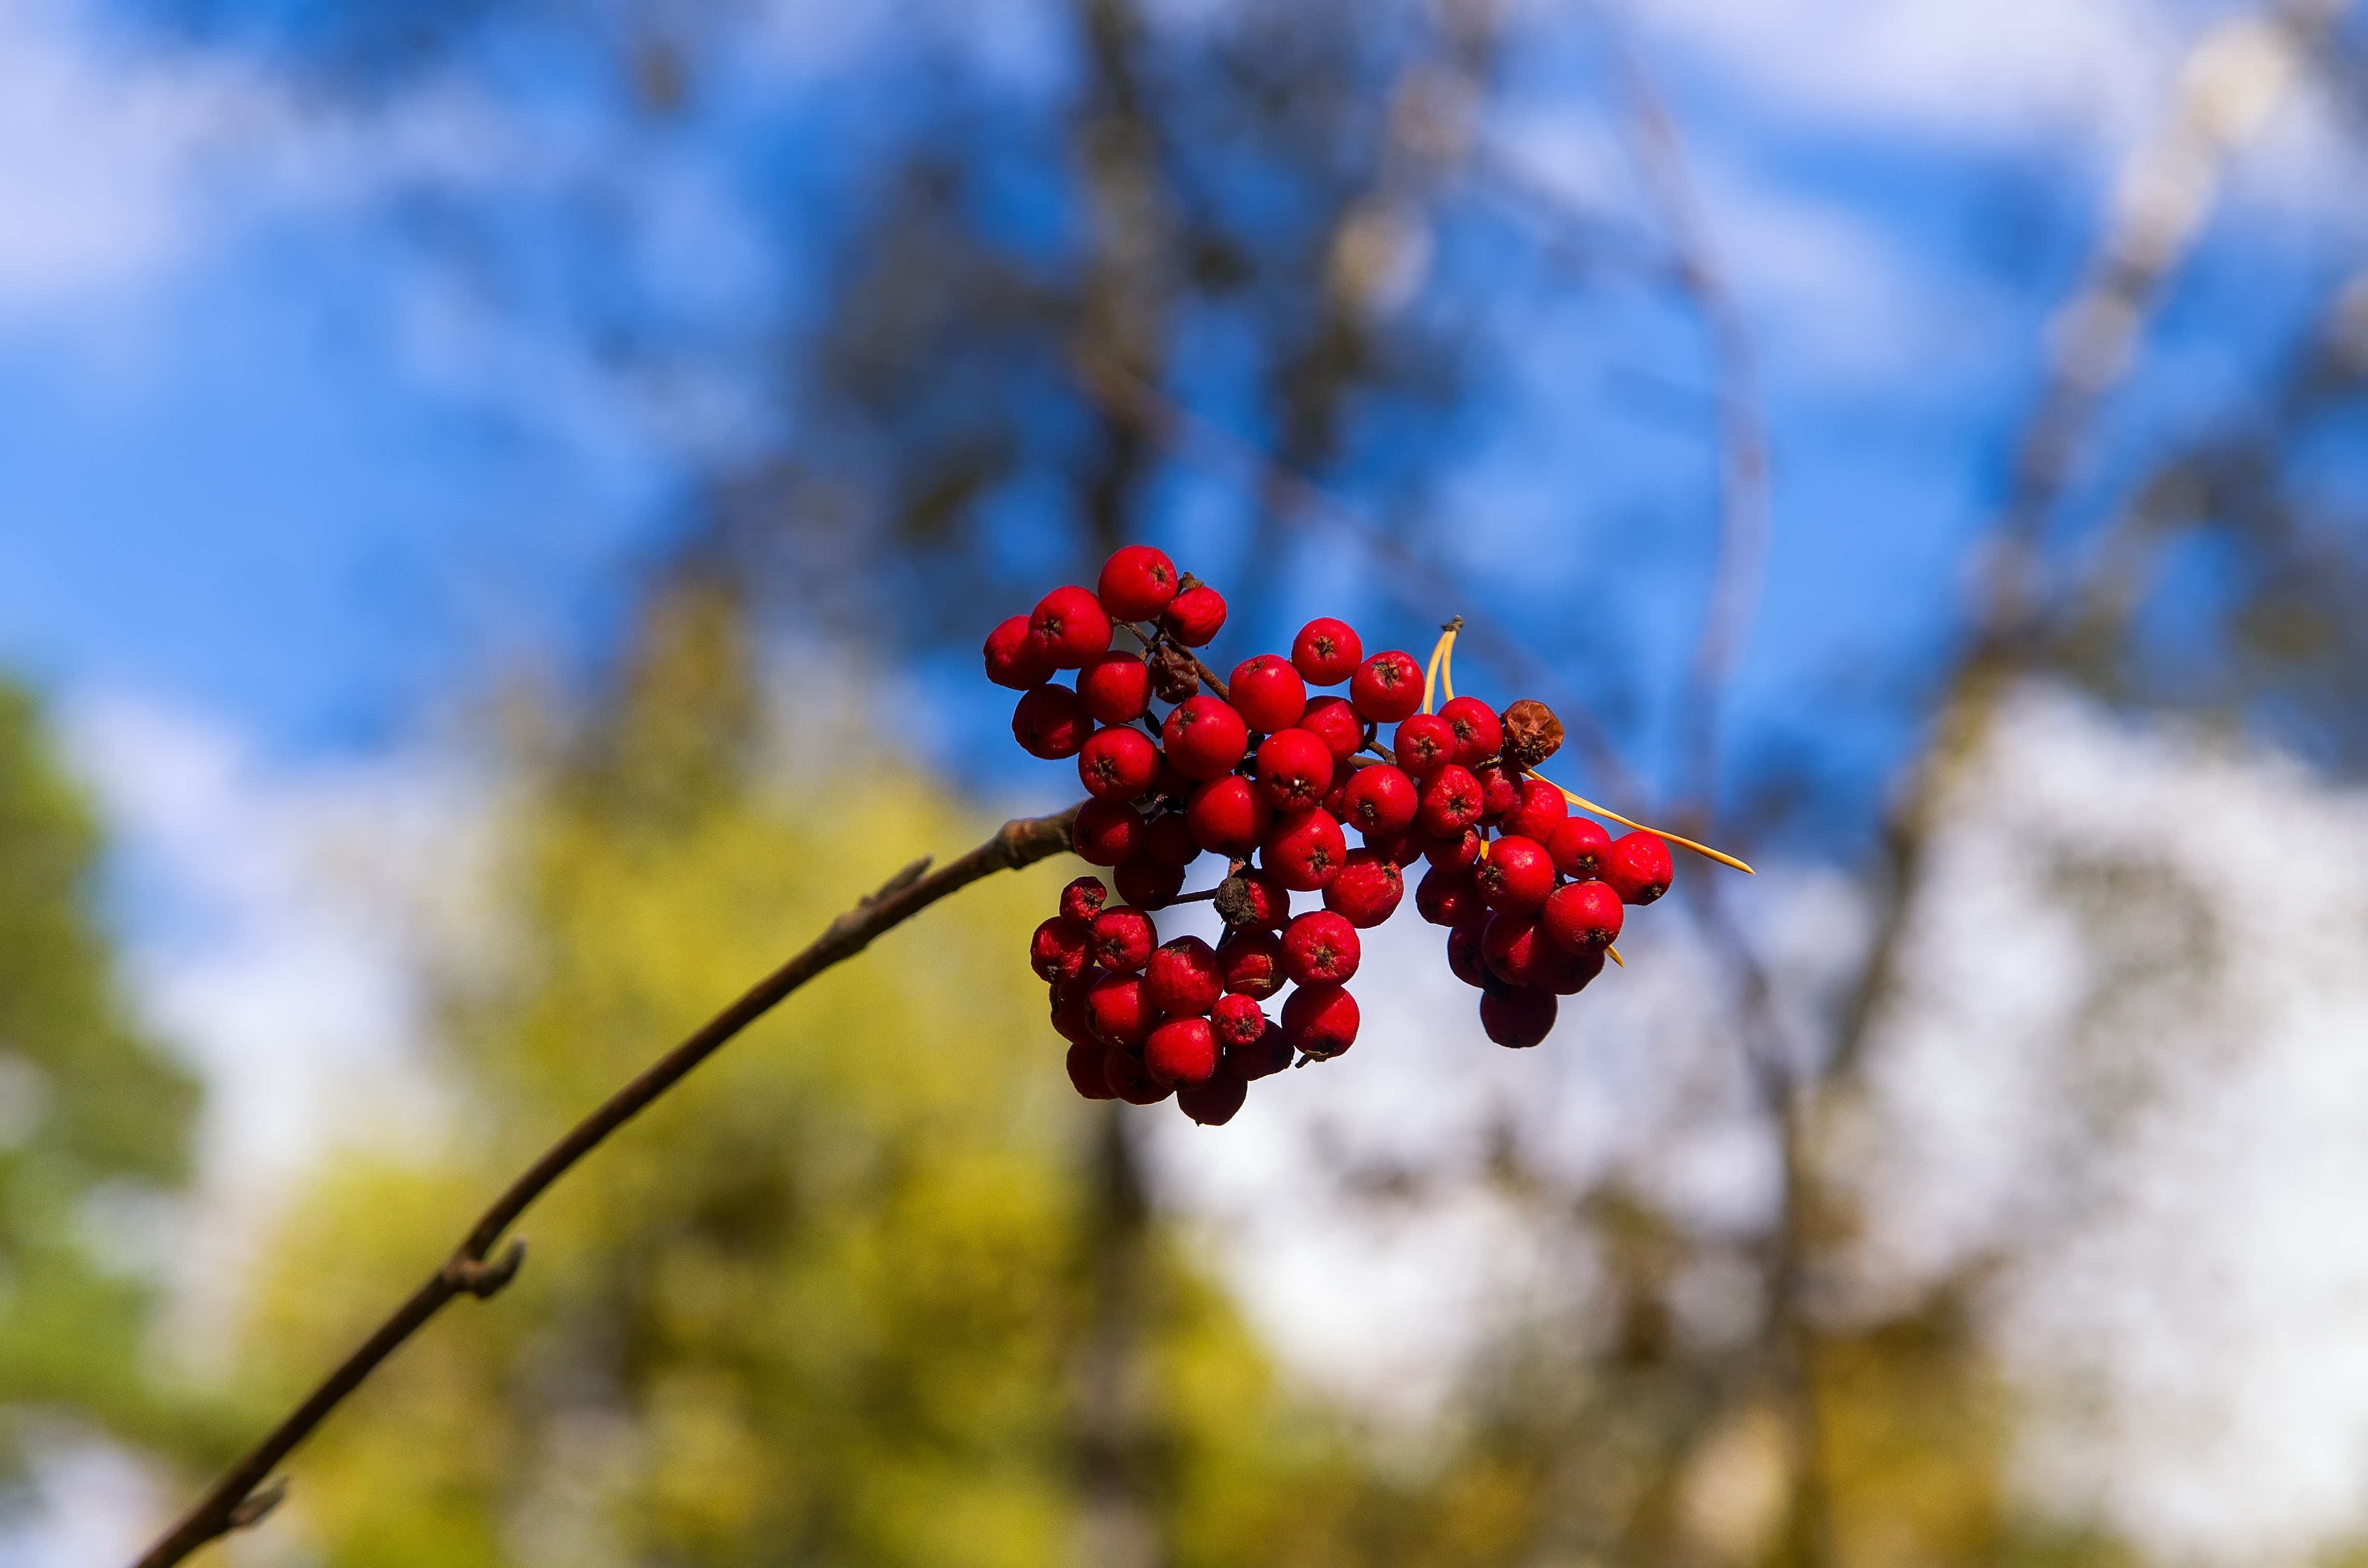
tree, nature, forest, branch, blossom, plant, sky, fruit, berry, sunlight, leaf, flower, food, green, red, produce, autumn, fresh, flora, season, leaves, shrub, bright, rowan, macro photography, clusters of rowan, woody plant